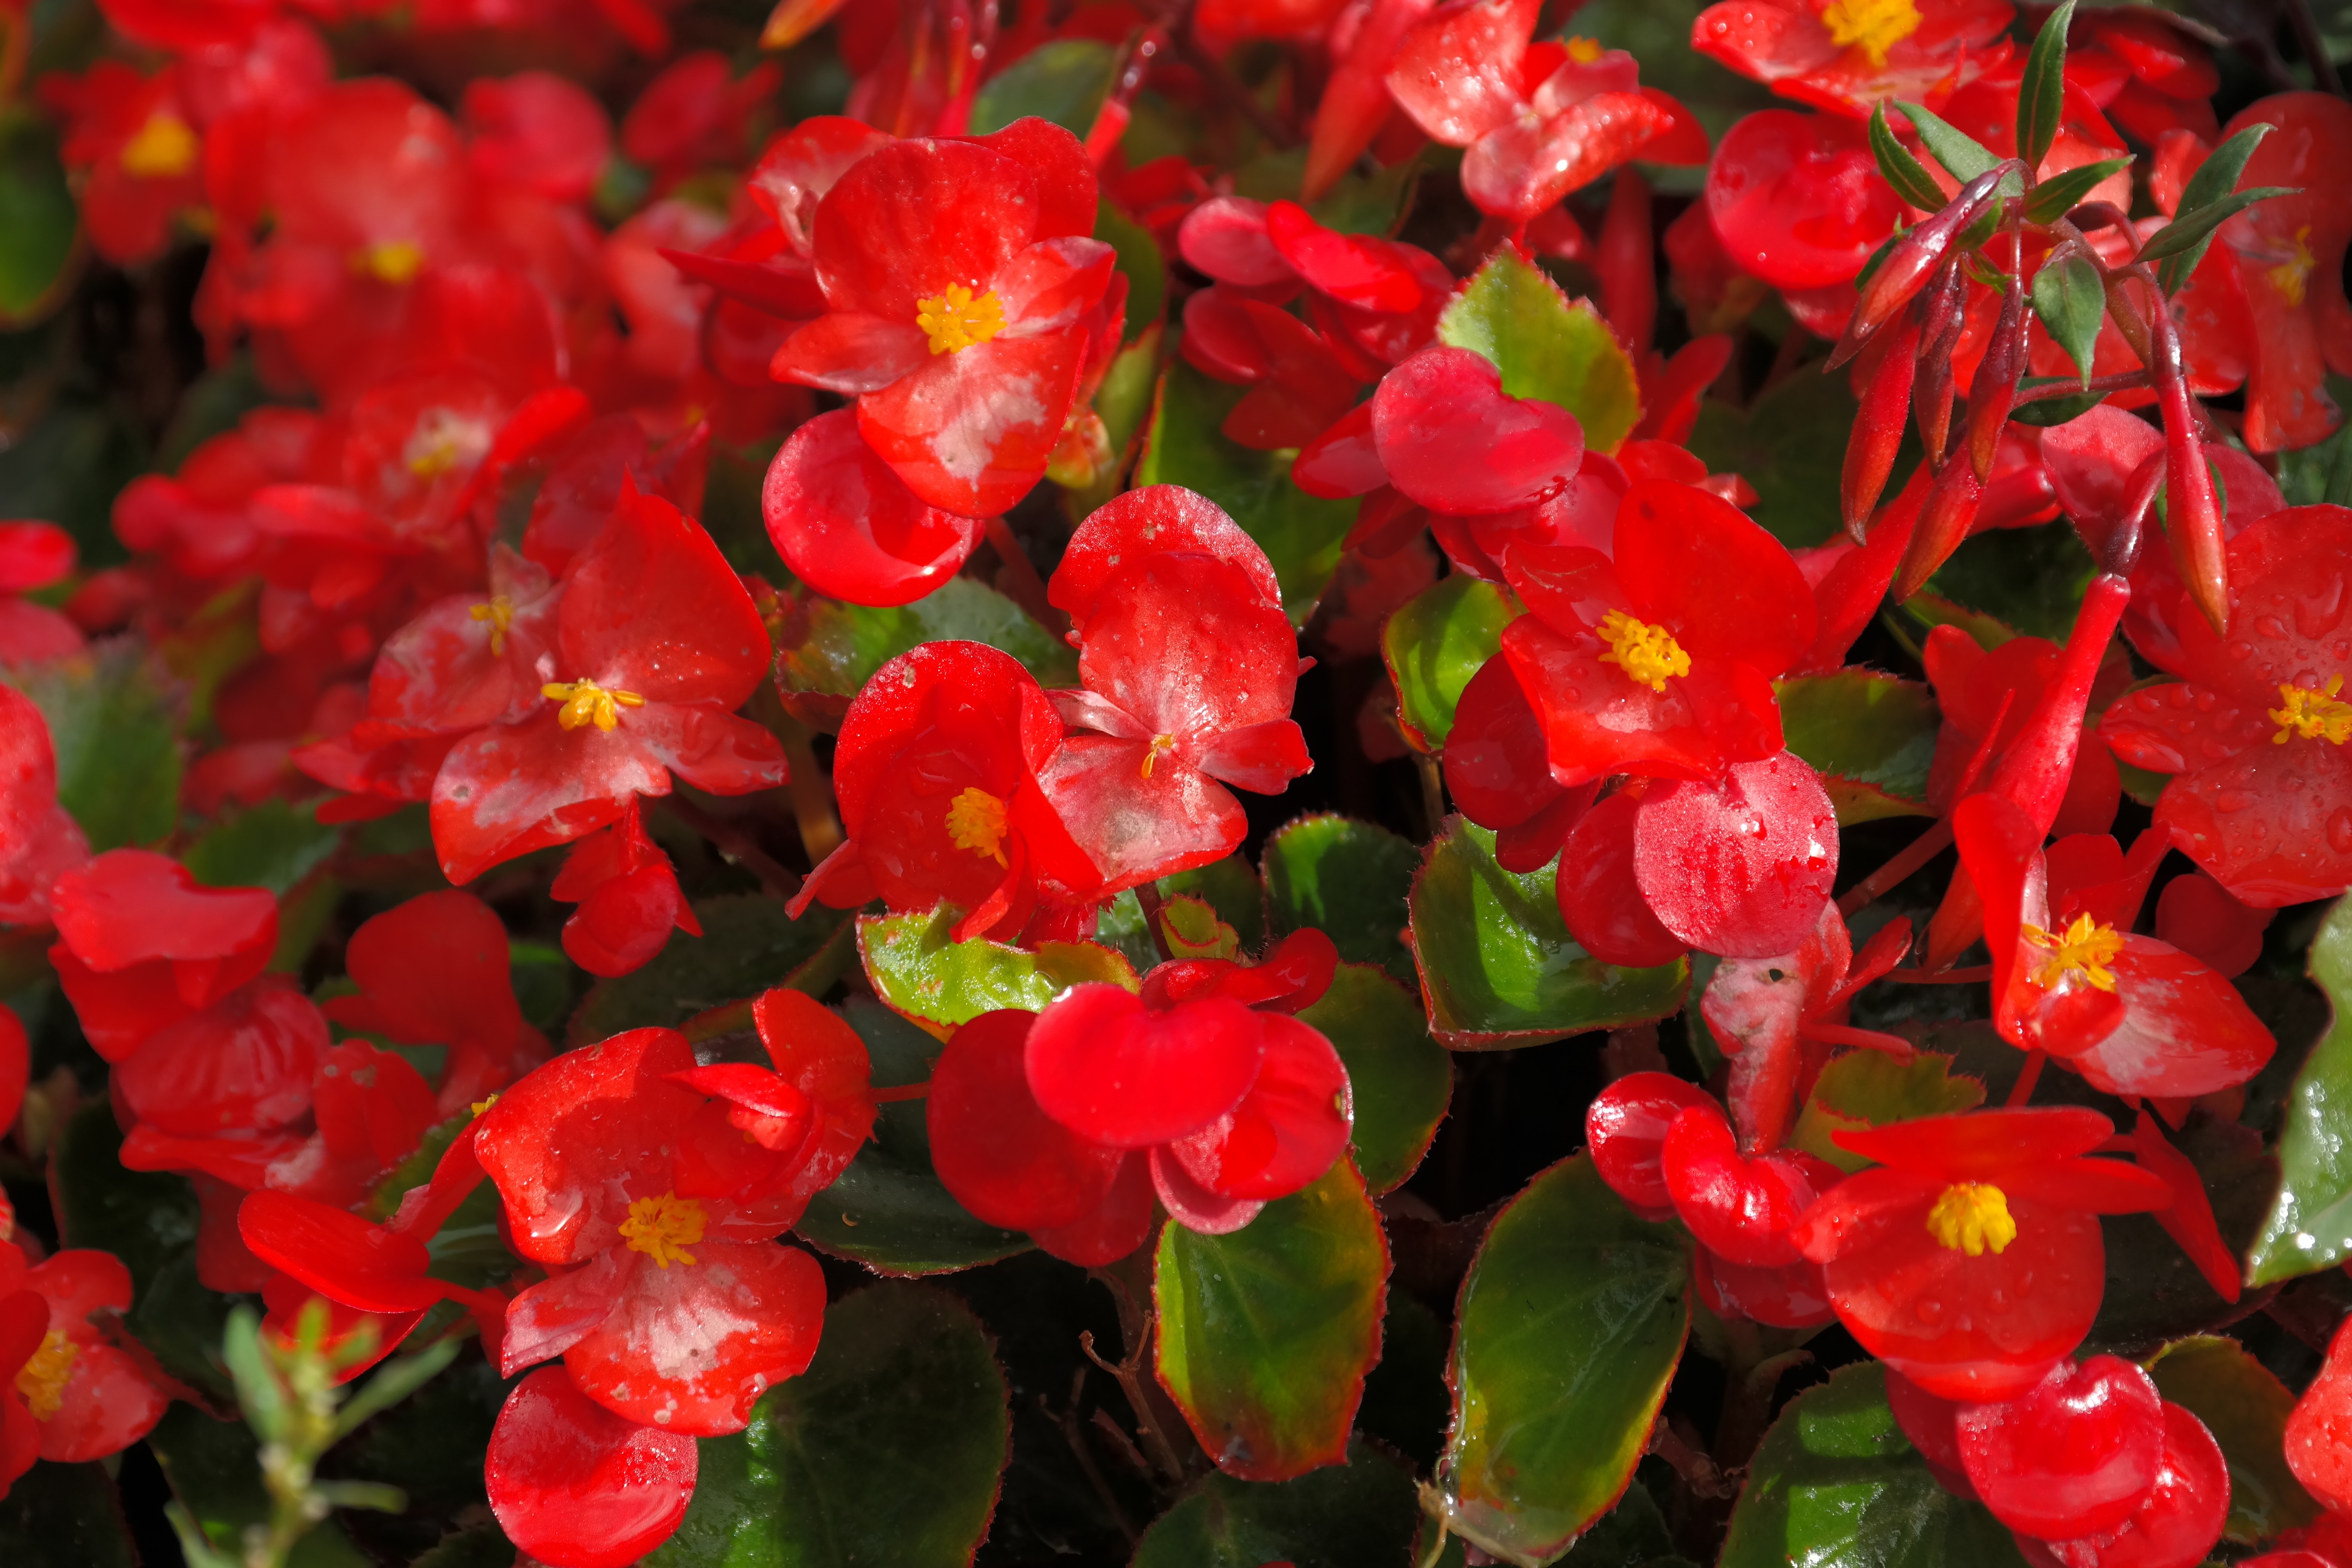
plant, leaf, flower, petal, red, color, botany, colorful, flora, flowers, shrub, bright, snapdragon, begonia, macro photography, flowering plant, balcony plant, bedding plant, annual plant, land plant, eyes of god, begoniaceae, ice begonias, semperflorens begonias, begonia semperflorens cultorum, begonia semperflorens hybrids, begonia leaf plants, ocimum begonia, cherry red, bedding begonias